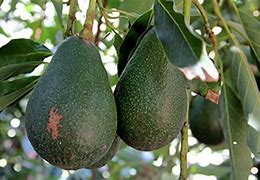
Label: Avocado